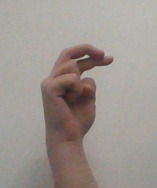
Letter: zay